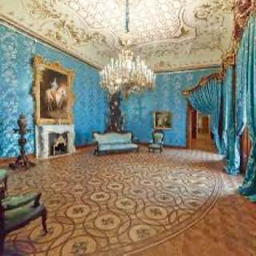
Vaduz Castle